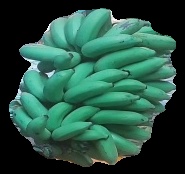
Variety: elakki-bale
Grade: grade2